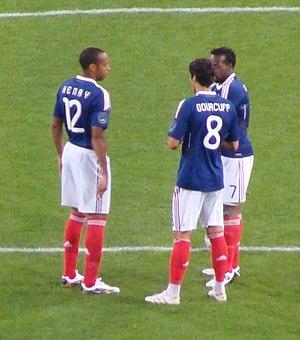
Sidney Govou, né le 27 juillet 1979 au Puy-en-Velay, est un footballeur international français d'origine béninoise évoluant au poste de milieu offensif ou d'ailier.
Thierry Henry, né le 17 août 1977 aux Ulis, est un ancien footballeur international français qui a évolué au poste d'attaquant entre 1994 et 2014. Il est actuellement entraîneur de l'Impact de Montréal en Major League Soccer.
Yoann Gourcuff, né le 11 juillet 1986 à Ploemeur, est un footballeur international français qui évolue au poste de milieu offensif.
Cet article relate le parcours de l’équipe de France de football lors de la Coupe du monde de football 2010 organisée en Afrique du Sud du 11 juin au 22 juin 2010. Il est marqué par une élimination au premier tour après un nul et deux défaites, et par un scandale qui marque durablement l'histoire du football français, connu sous le nom de Fiasco de Knysna.